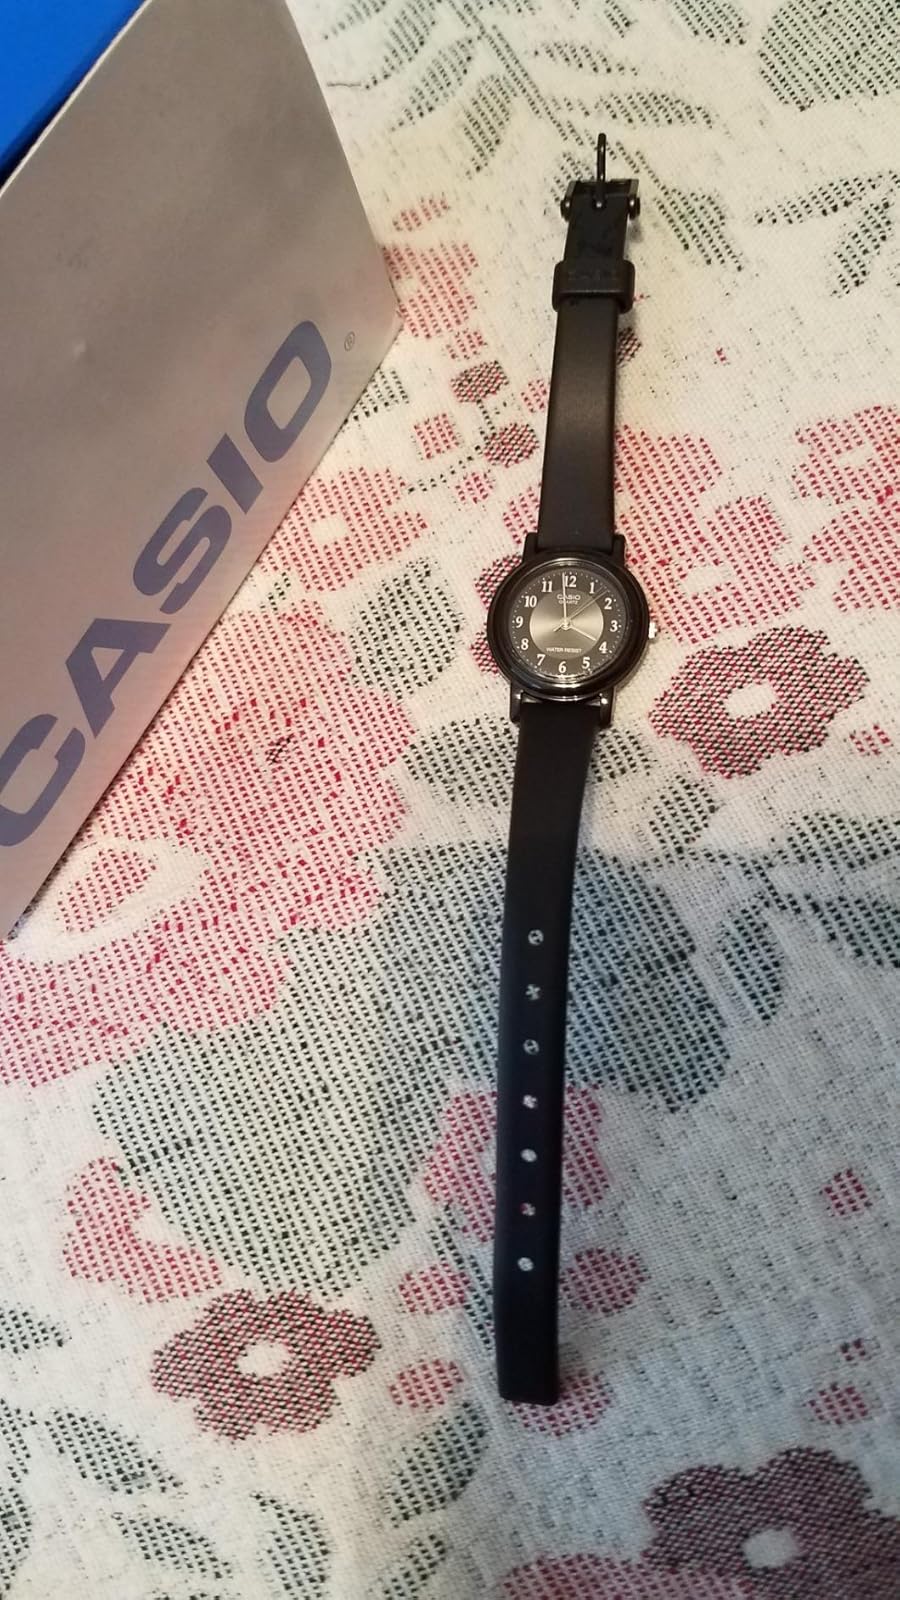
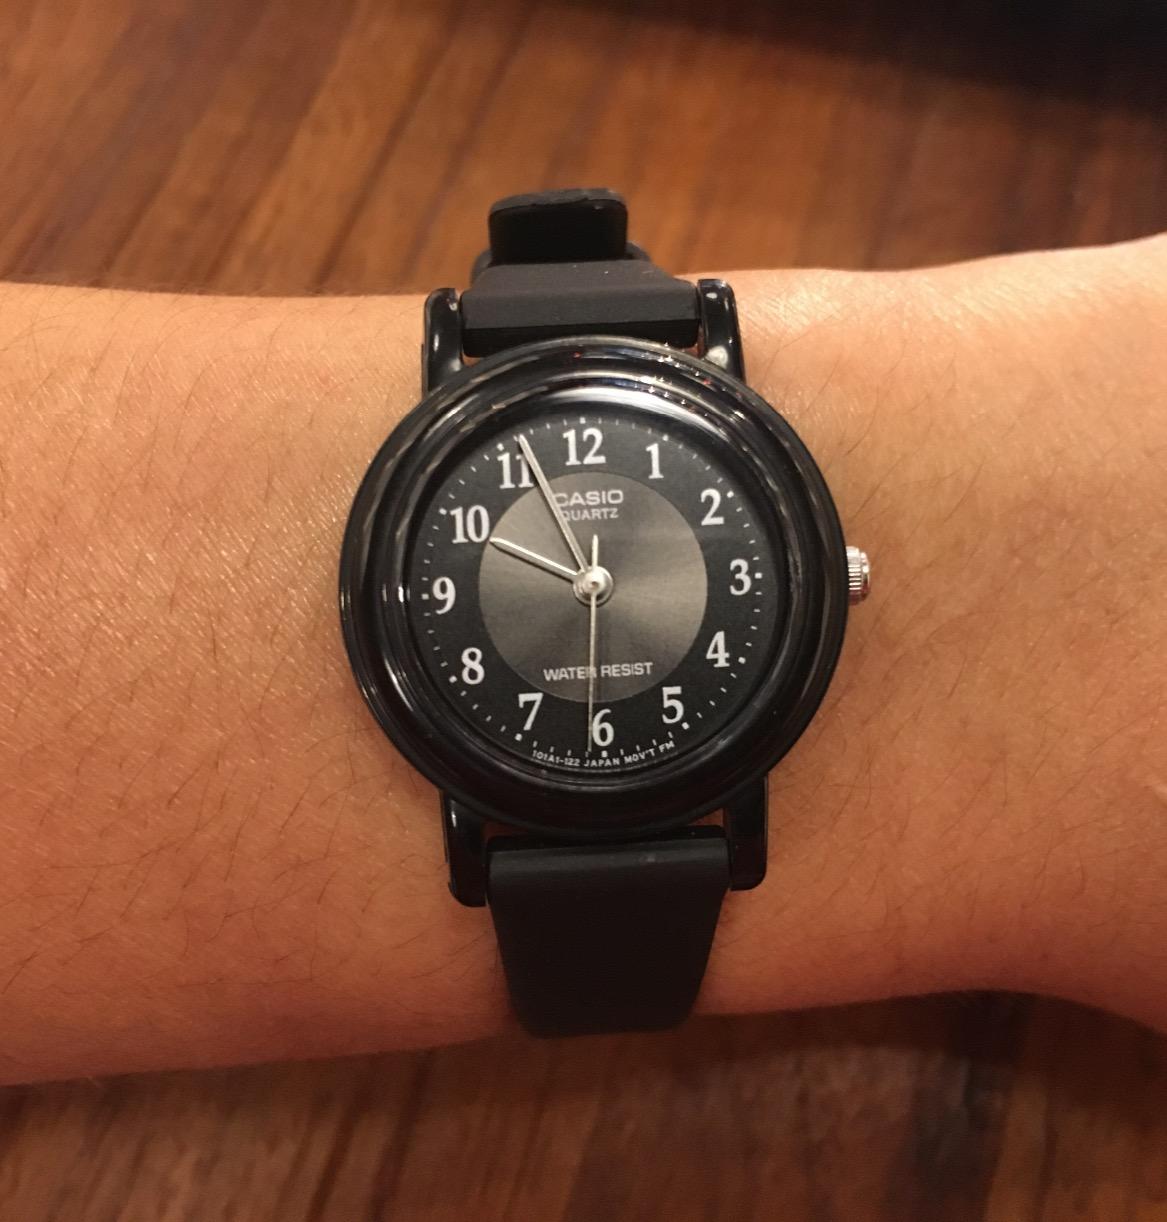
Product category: accessories_watch
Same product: yes